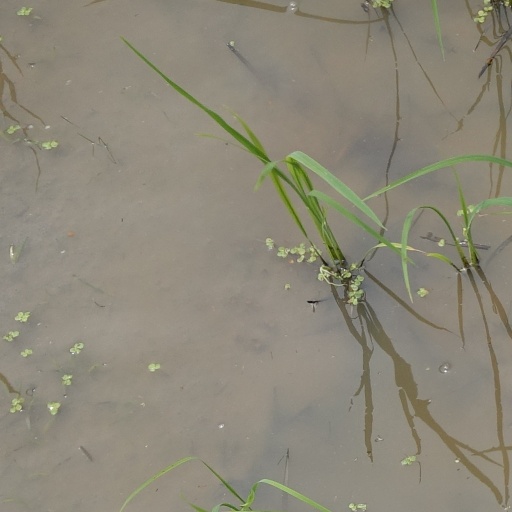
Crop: rice